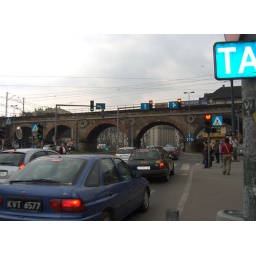
there are numbers in four circles on the wall -- 1836, they year when this bridge was built.